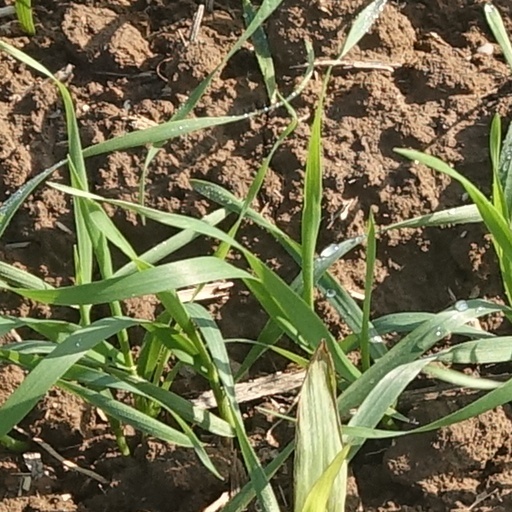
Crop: wheat